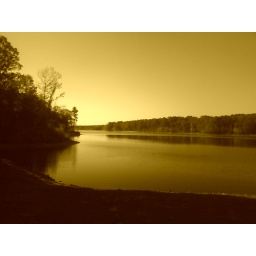
The lake near my house super chill nice spot to take pictures and do yoga